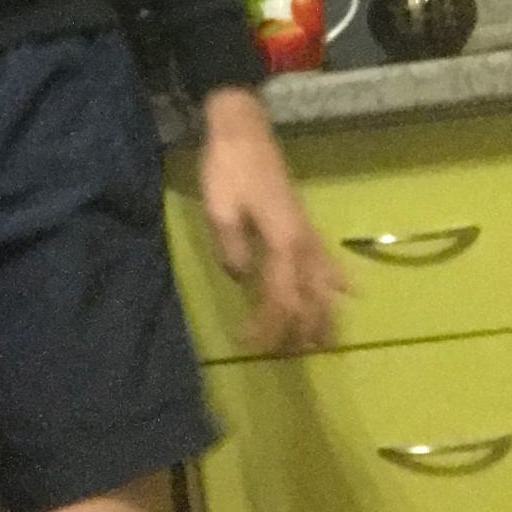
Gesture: no_gesture